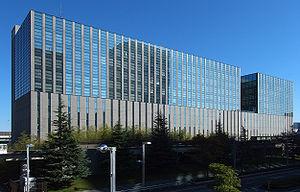
International Business Machines Corporation, connue sous le sigle IBM, est une société multinationale américaine présente dans les domaines du matériel informatique, du logiciel et des services informatiques.